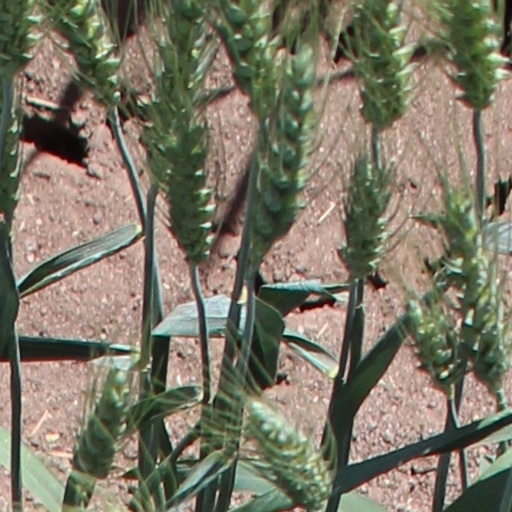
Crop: wheat